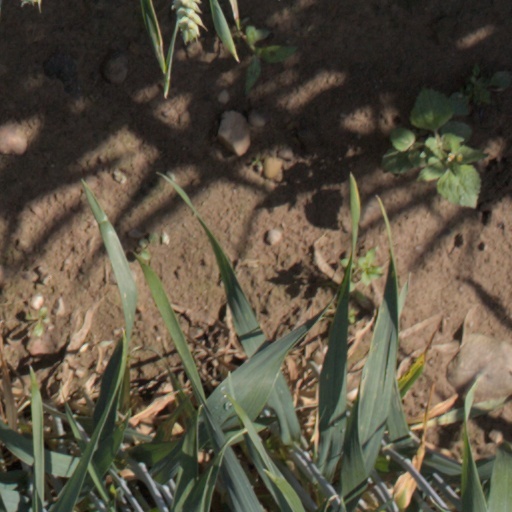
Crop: wheat